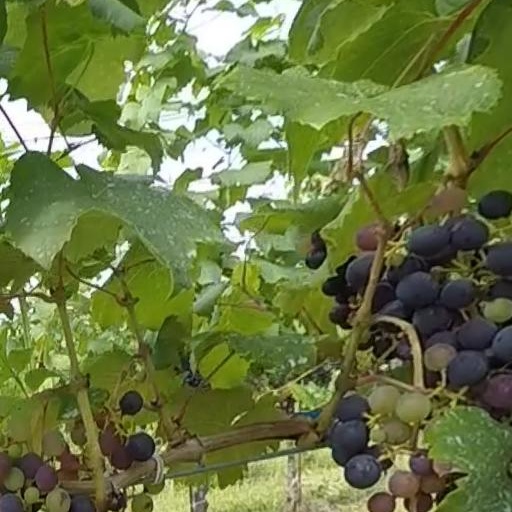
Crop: grape